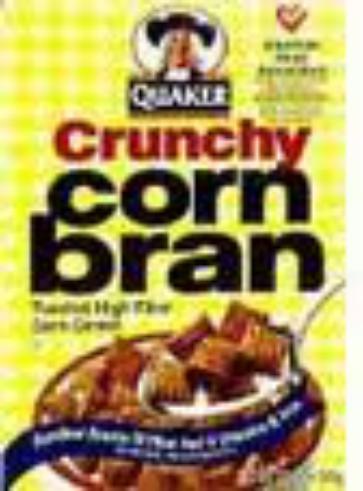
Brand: Crunchy Corn Bran
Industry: Food